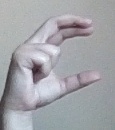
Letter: thal